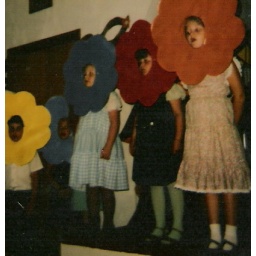
me as red flower in play-kindergarten